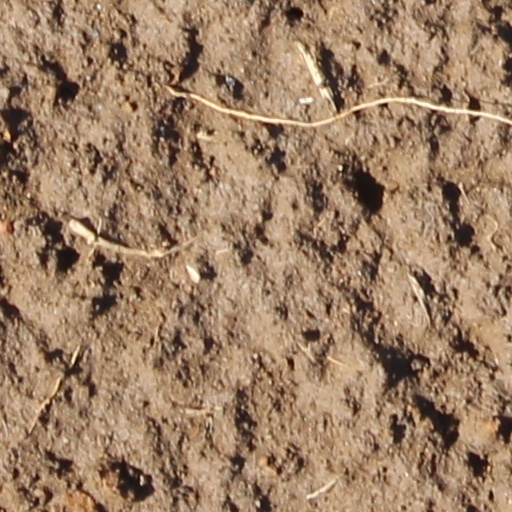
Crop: wheat